Little Red Riding Hood

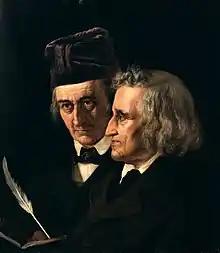
Wilhelm (left) and Jacob Grimm, from an 1855 painting by Elisabeth Jerichau-Baumann

The origins of the Little Red Riding Hood story can be traced to several likely pre-17th-century versions from various European countries. Some of these are significantly different from the currently known, Grimms-inspired version. It was told by French peasants in the 10th century and recorded by the cathedral schoolmaster Egbert of Liège. A 15th-century collection of folklore described an anecdote about a woman whose husband was a werewolf. However, it bears little resemblance to Perrault's text. In Italy, Little Red Riding Hood was told by peasants in the 14th century, where many versions exist, including "La finta nonna" (The False Grandmother), written among others by Italo Calvino in the "Italian Folktales" collection. It has also been called "The Story of Grandmother". It is also possible that this early tale has roots in very similar East Asian tales (e.g. "Grandaunt Tiger").